Overview of news media phone hacking scandals

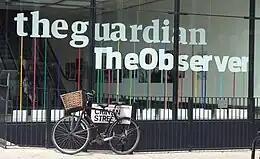
"The Guardian" newspaper began early and remained at the forefront of reporting on the phone hacking scandal.

As early as 2002, when the Metropolitan Police's anti-corruption unit was engaged in Operation Nigeria, "The Guardian" raised questions about whether all the evidence relating to police corruption was being pursued.